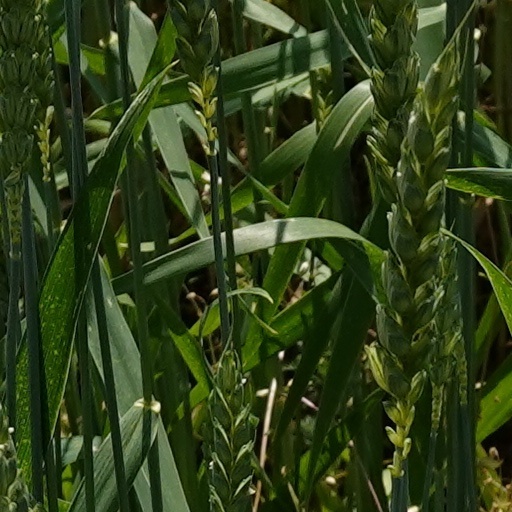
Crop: wheat